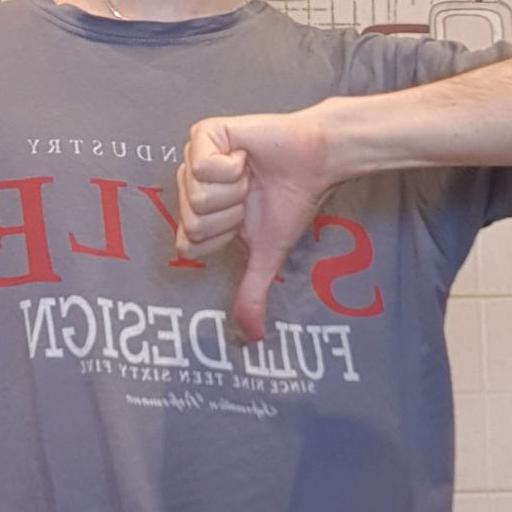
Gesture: dislike